John DeWolf (sea captain)

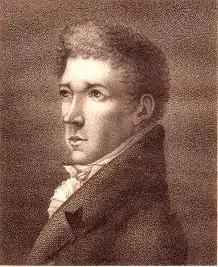
Georg Heinrich von Langsdorff

DeWolf proposed to Baranov a joint venture to hunt sea otters on the coast of Spanish California, despite such activity being considered illegal poaching by the Spanish. The plan involved about 50-60 RAC Aleut and Alutiiq hunters and their kayaks being taken aboard "Juno", which would sail to California in October 1805. This kind of joint venture was first done in 1803–1804 by the American trader Joseph O'Cain. Baranov agreed to DeWolf's proposal. However, on 26 August 1805 the Russian ship "Maria" arrived at Sitka. The "Maria", under Andrei Vasilevish Mashin, brought several passengers whose presence changed the course of events for DeWolf. These included the nobleman Nikolai Rezanov, Russia's ambassador to Japan, plenipotentiary of Tsar Alexander I of Russia, and part owner of the Russian–American Company, and Georg von Langsdorff, a German naturalist and physician working as a diplomat representing the Russian Empire, and officers of the Russian Imperial Navy including Gavriil Ivanovich Davydov and Nikolai Aleksandrovich Khvostov. The "Maria" also brought carpenters and supplies for building two new RAC vessels at Sitka.